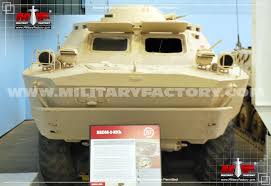
Label: BTR